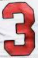
Number: 3